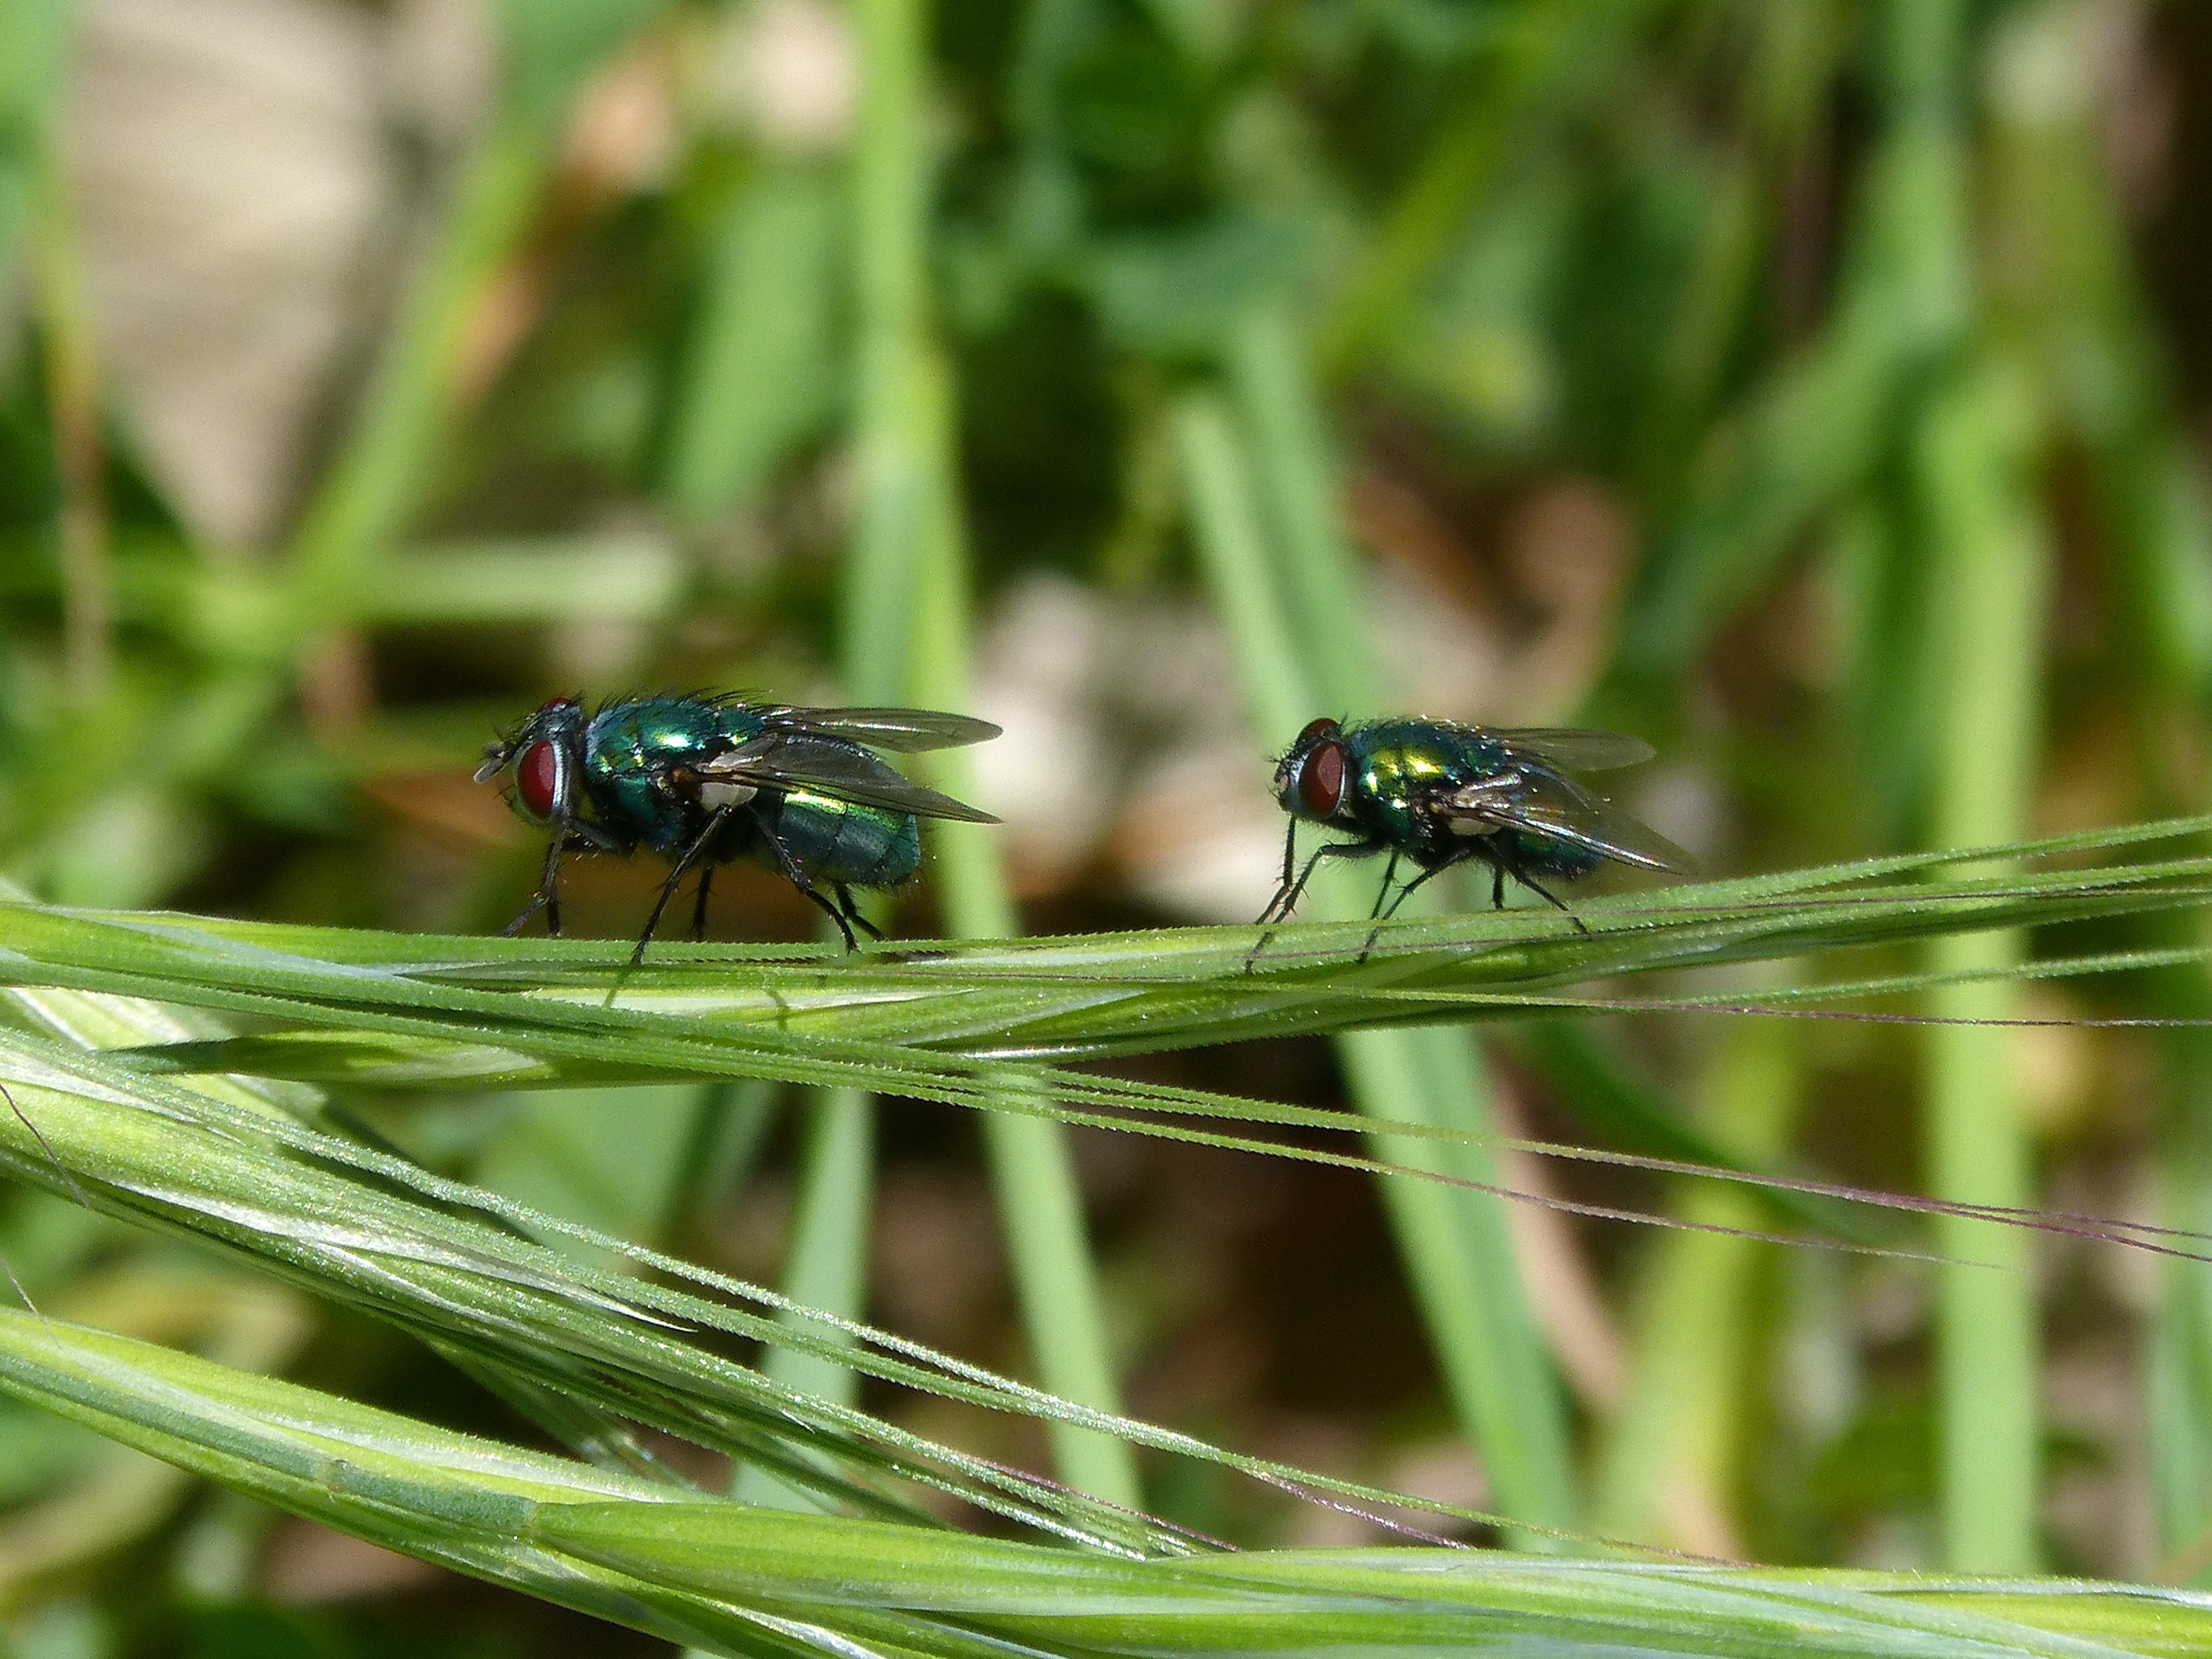
nature, grass, flower, wildlife, green, insect, fauna, invertebrate, close up, damselfly, macro photography, greenfly, botfly, fly vironera, calliphora vicina, dragonflies and damseflies